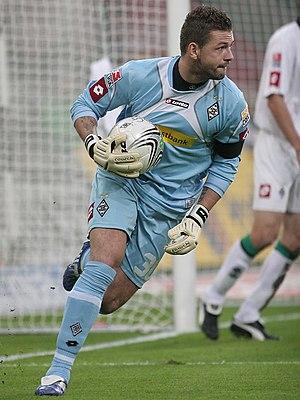
Logan Bailly, né le 27 décembre 1985 à Liège en Belgique, est un joueur de football international belge comme gardien de but.